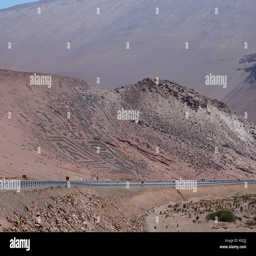
petroglyphs , ancient form of rock art , on an arid hillside alongside road